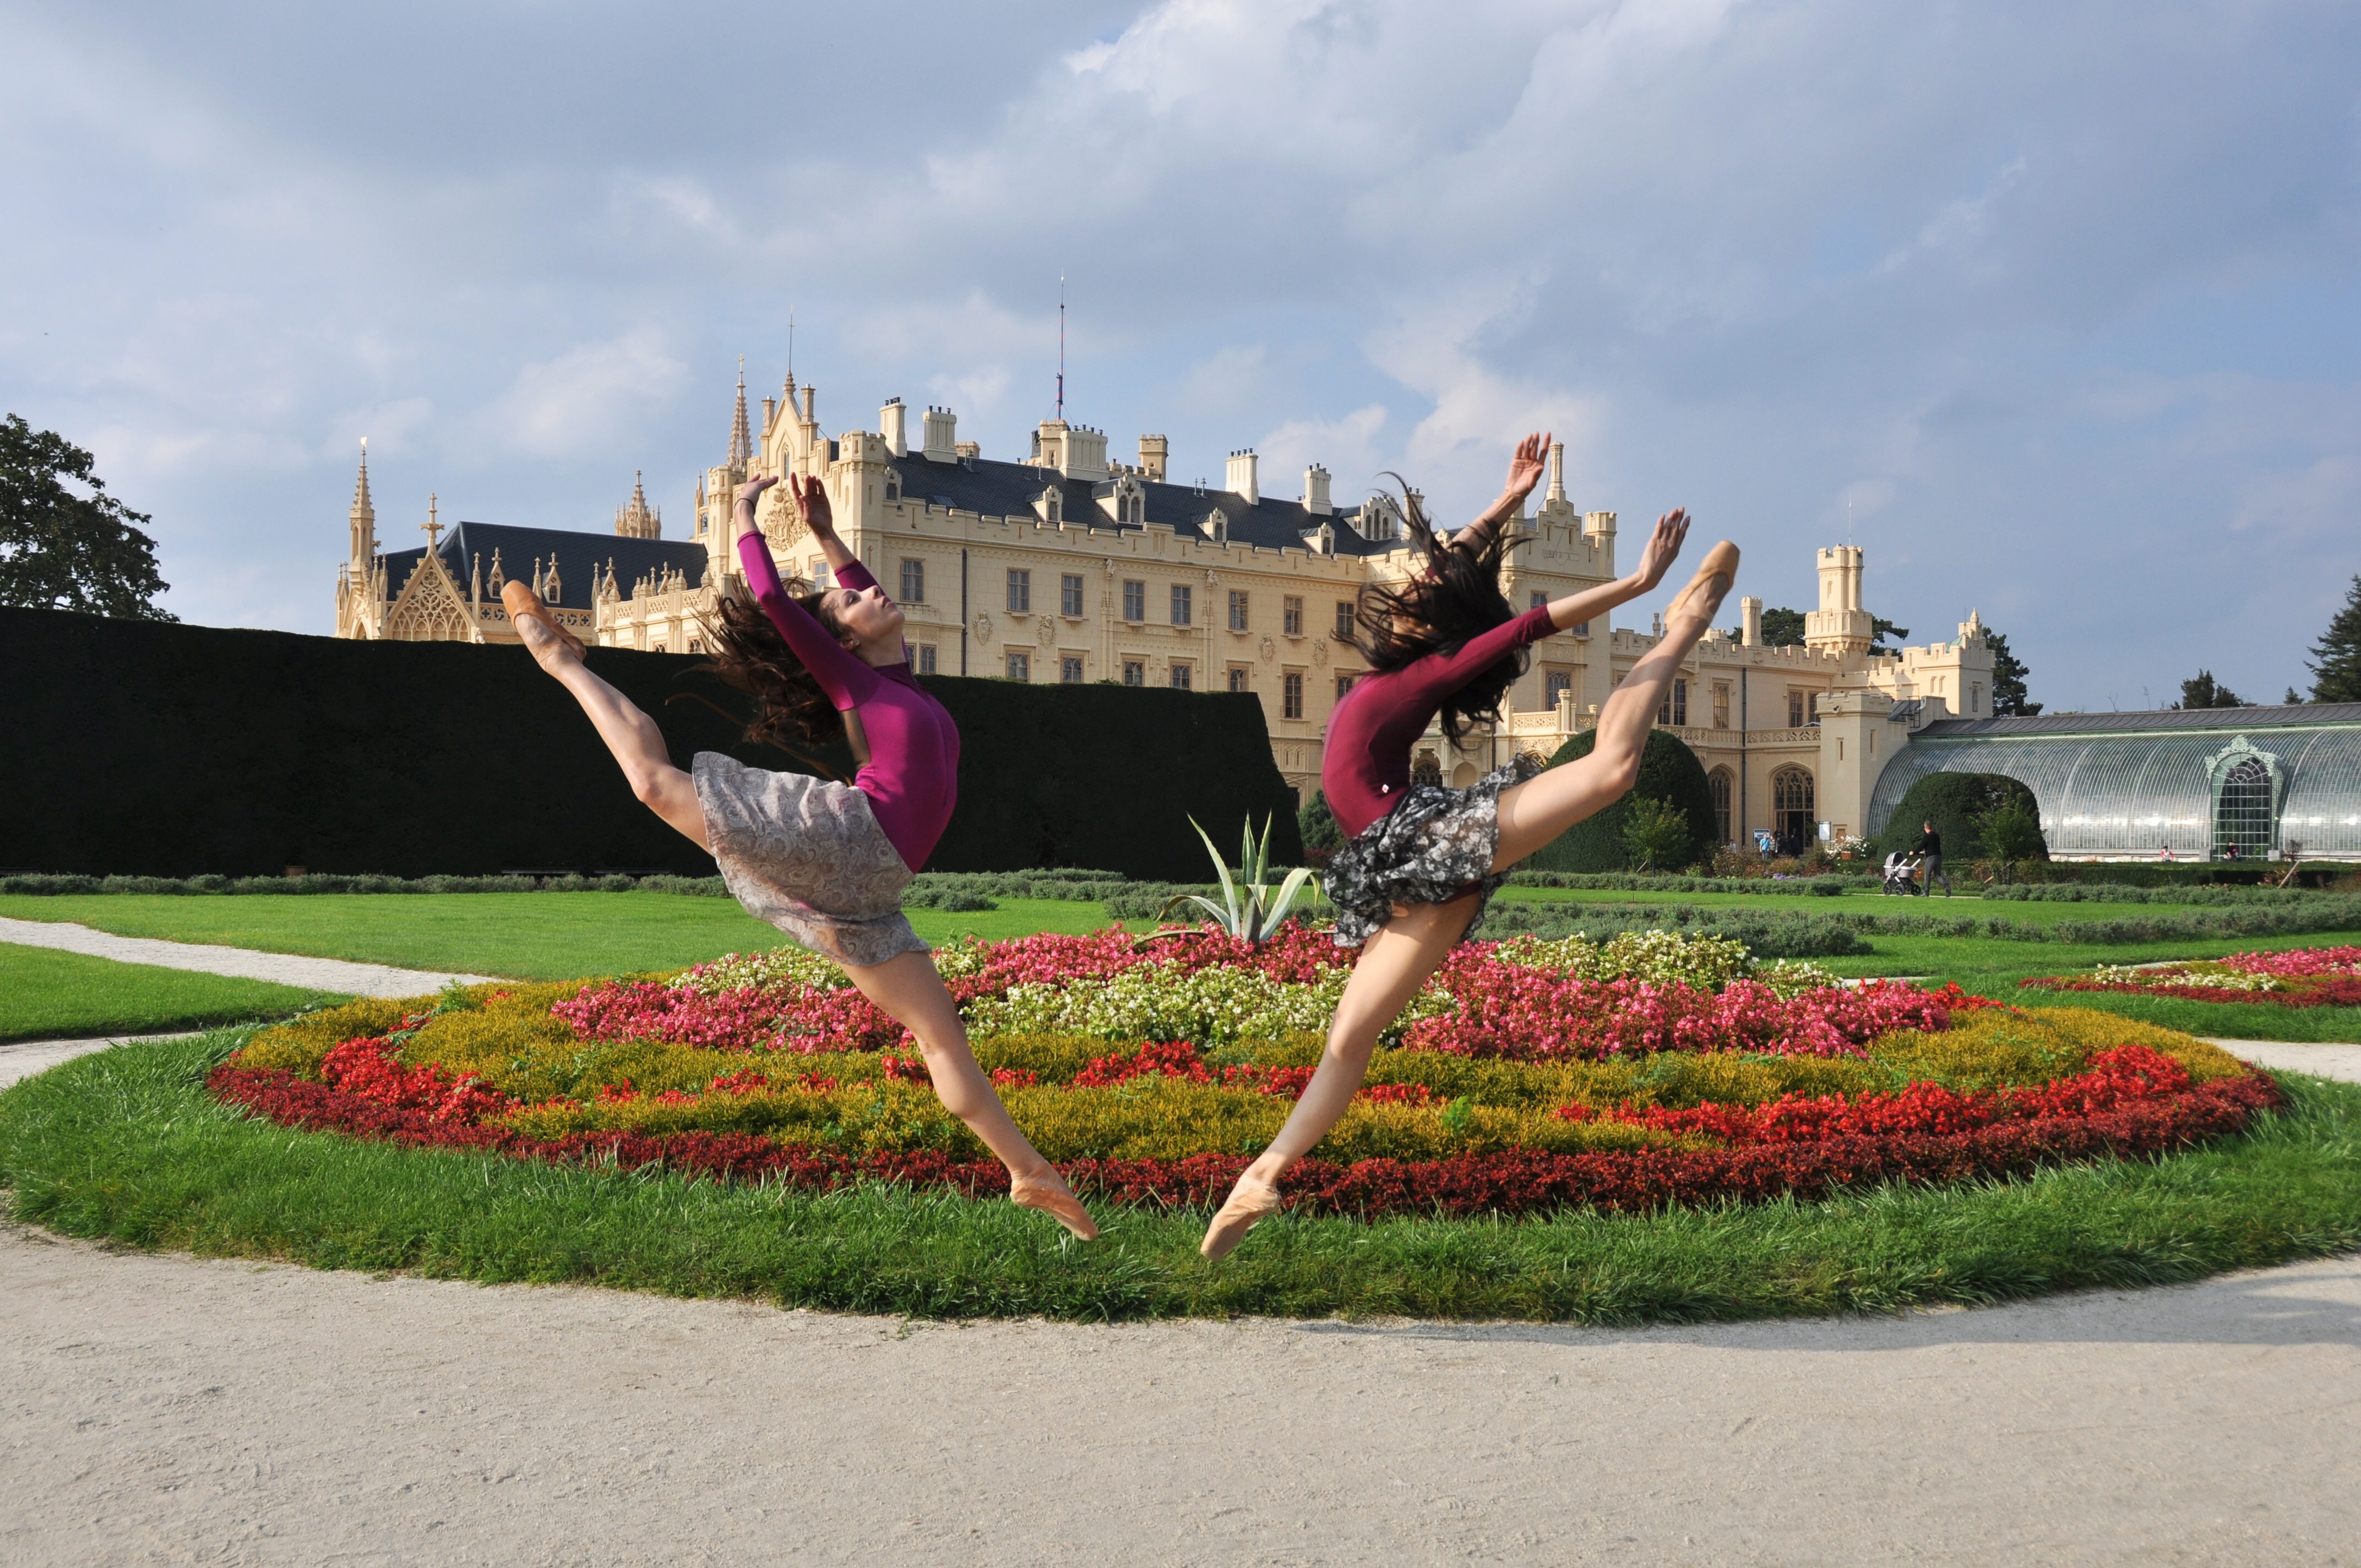
flower, jump, park, ballerina, art, lednice, physical fitness